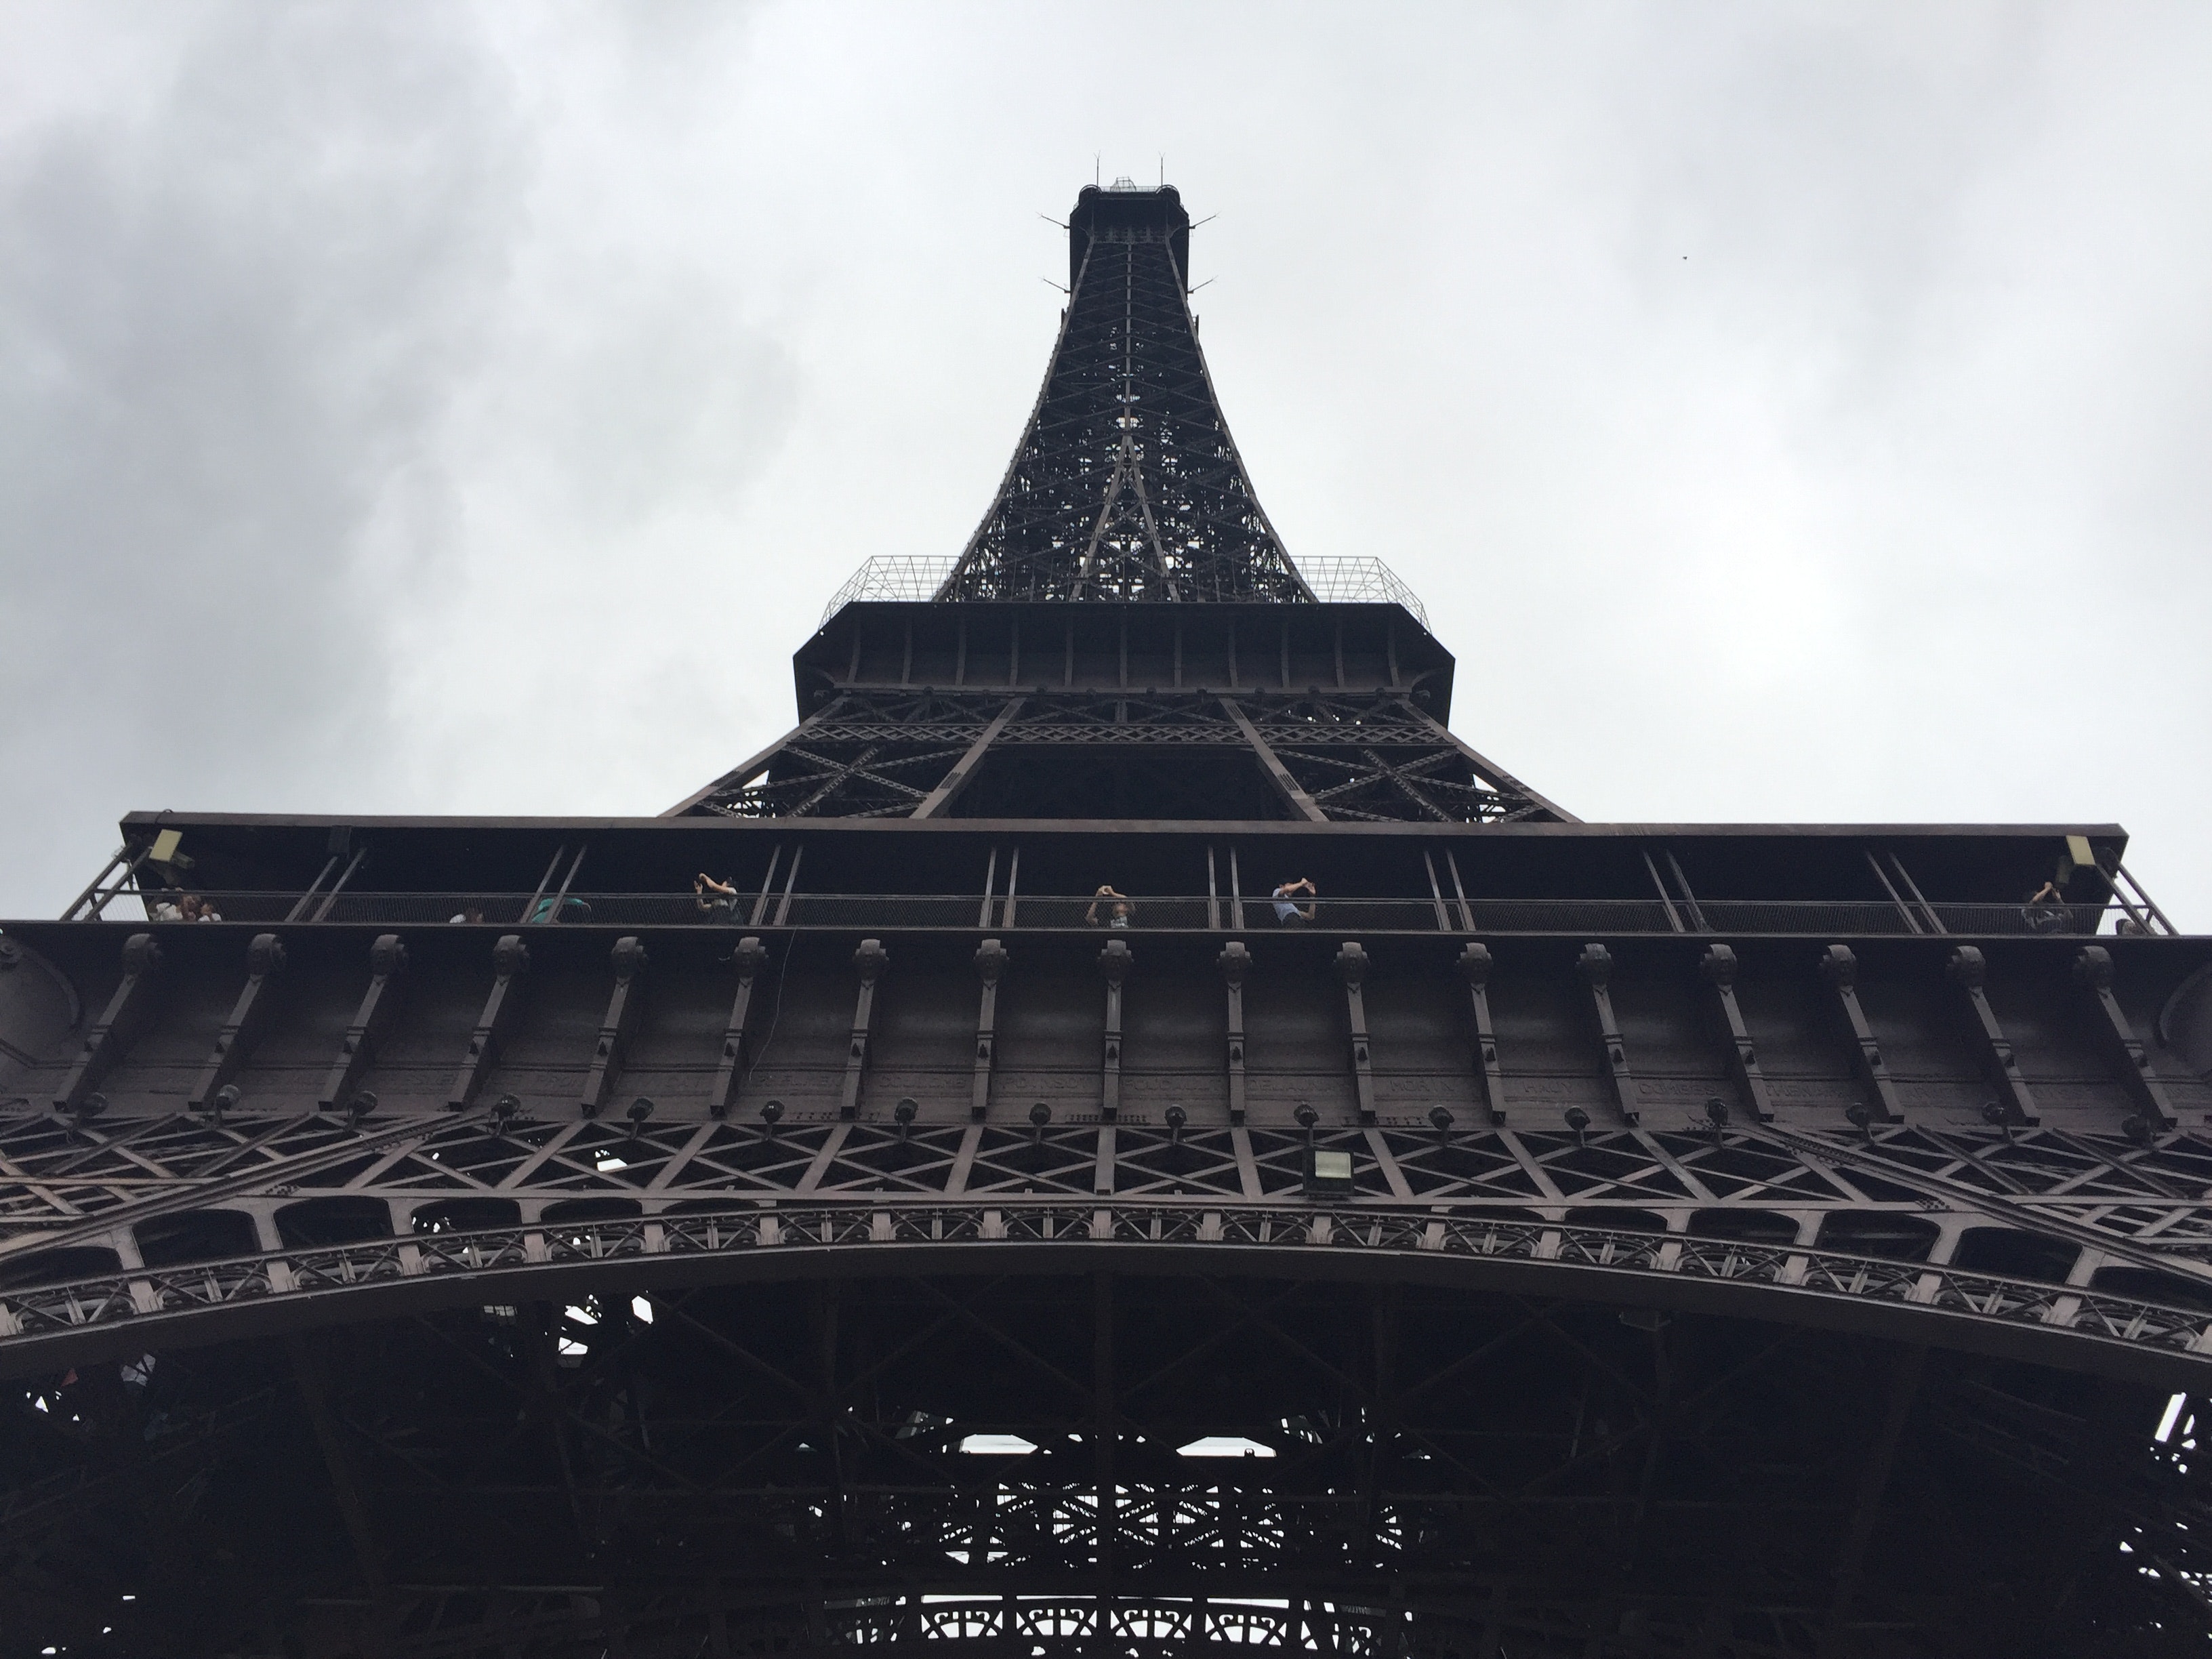
landmark, tower, architecture, sky, cloud, city, building, black and white, tourism, photography, monument, stock photography, monochrome photography, national historic landmark, historic site